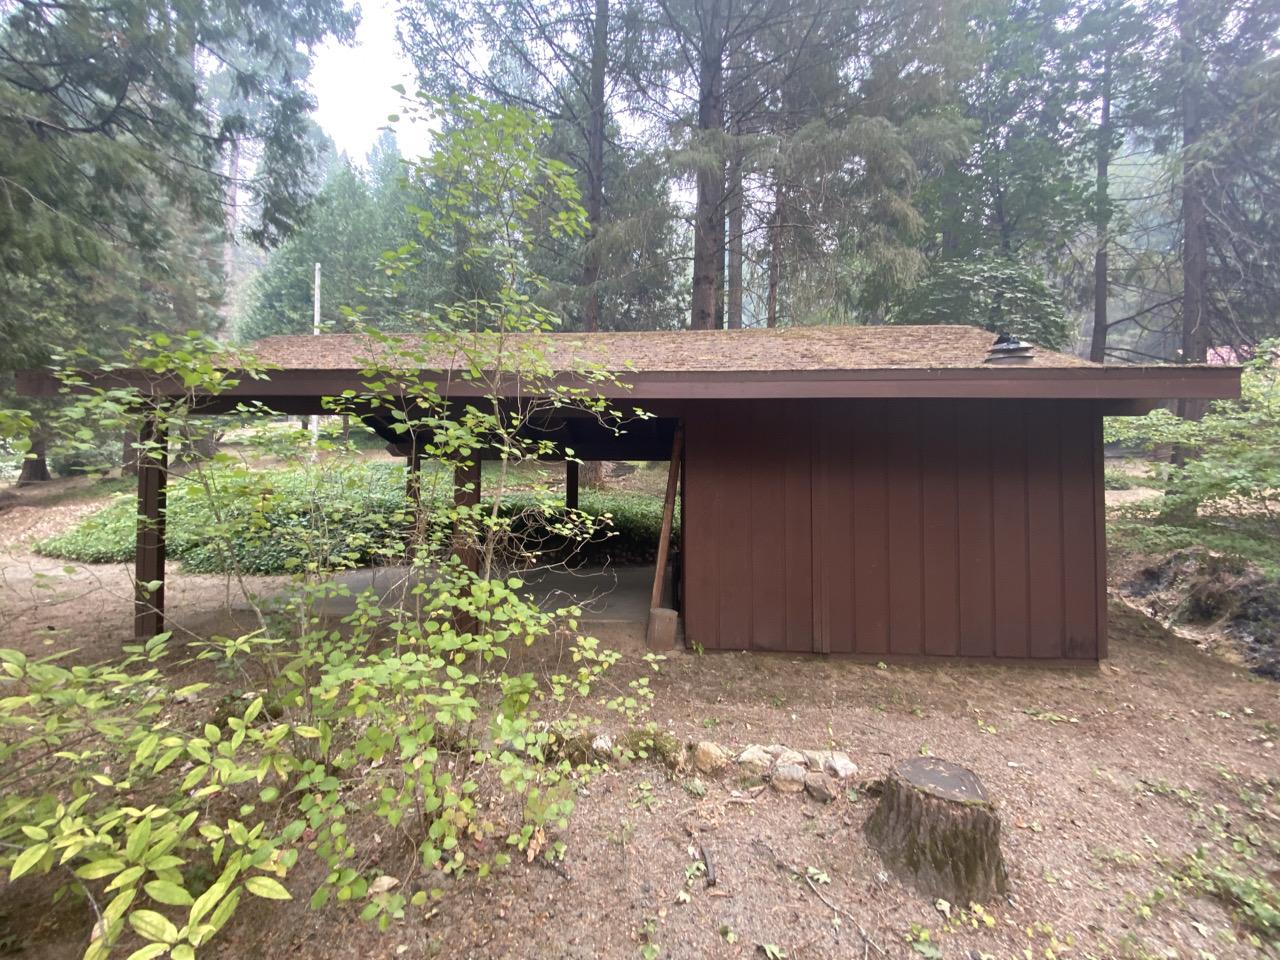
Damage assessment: no_damage